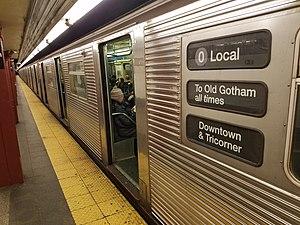
Joker est un thriller psychologique américain, coécrit et réalisé par Todd Phillips, sorti en 2019.